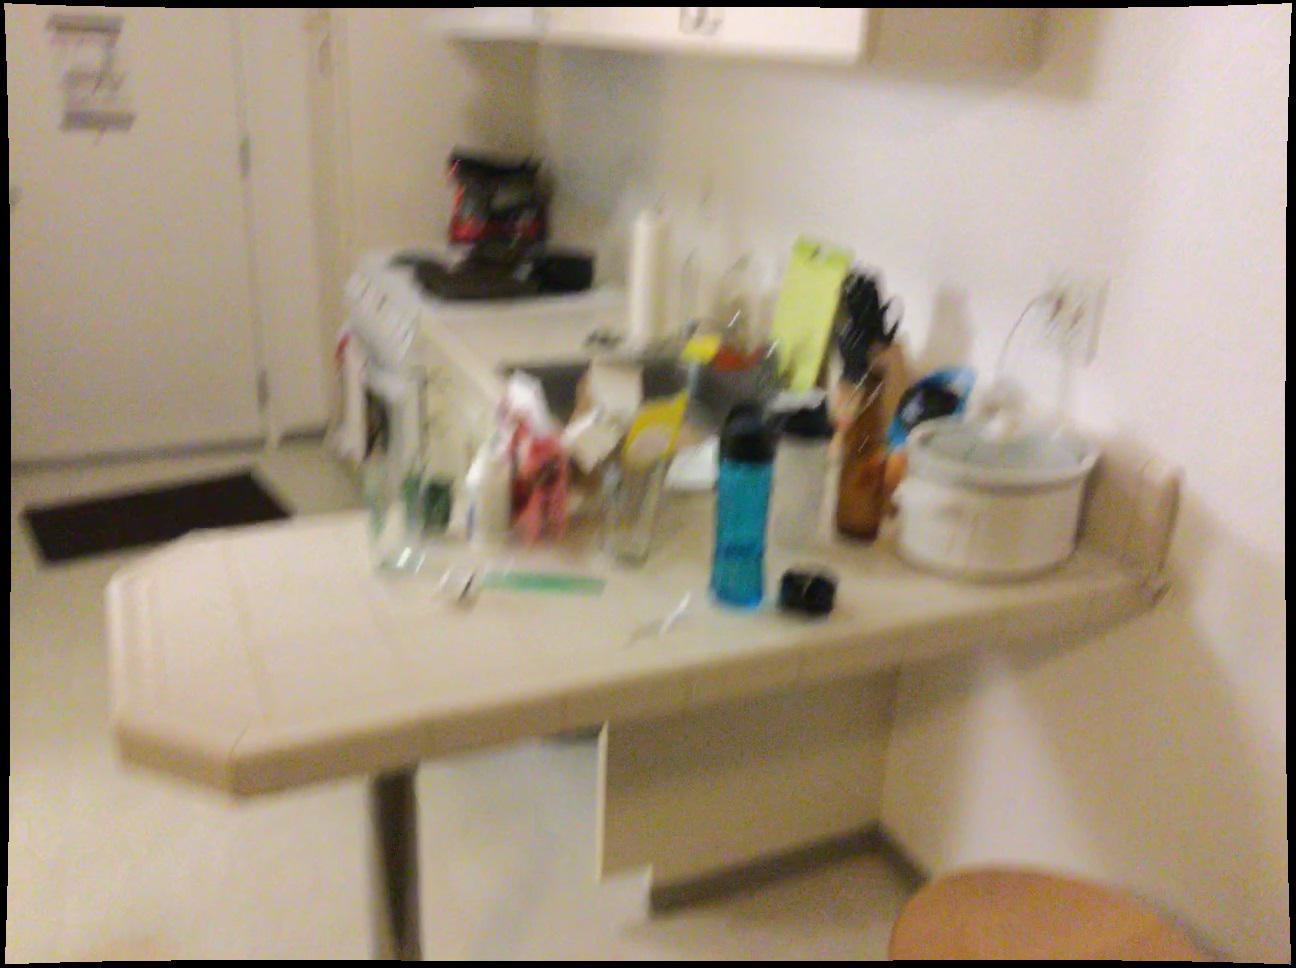
Question: Is the board left of the towel from the second object's perspective? Final answer should be yes or no.
Answer: Yes